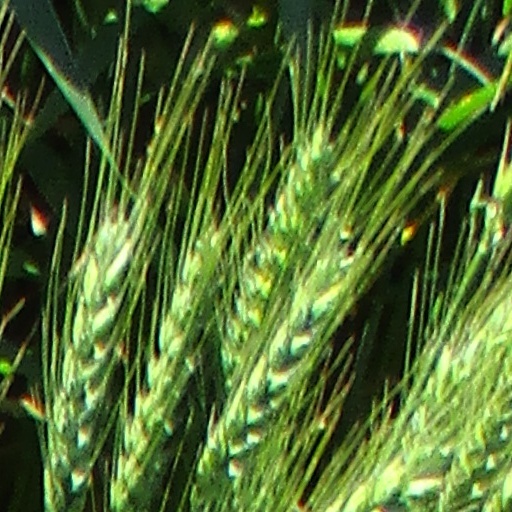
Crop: wheat